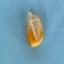
Maize quality: Good